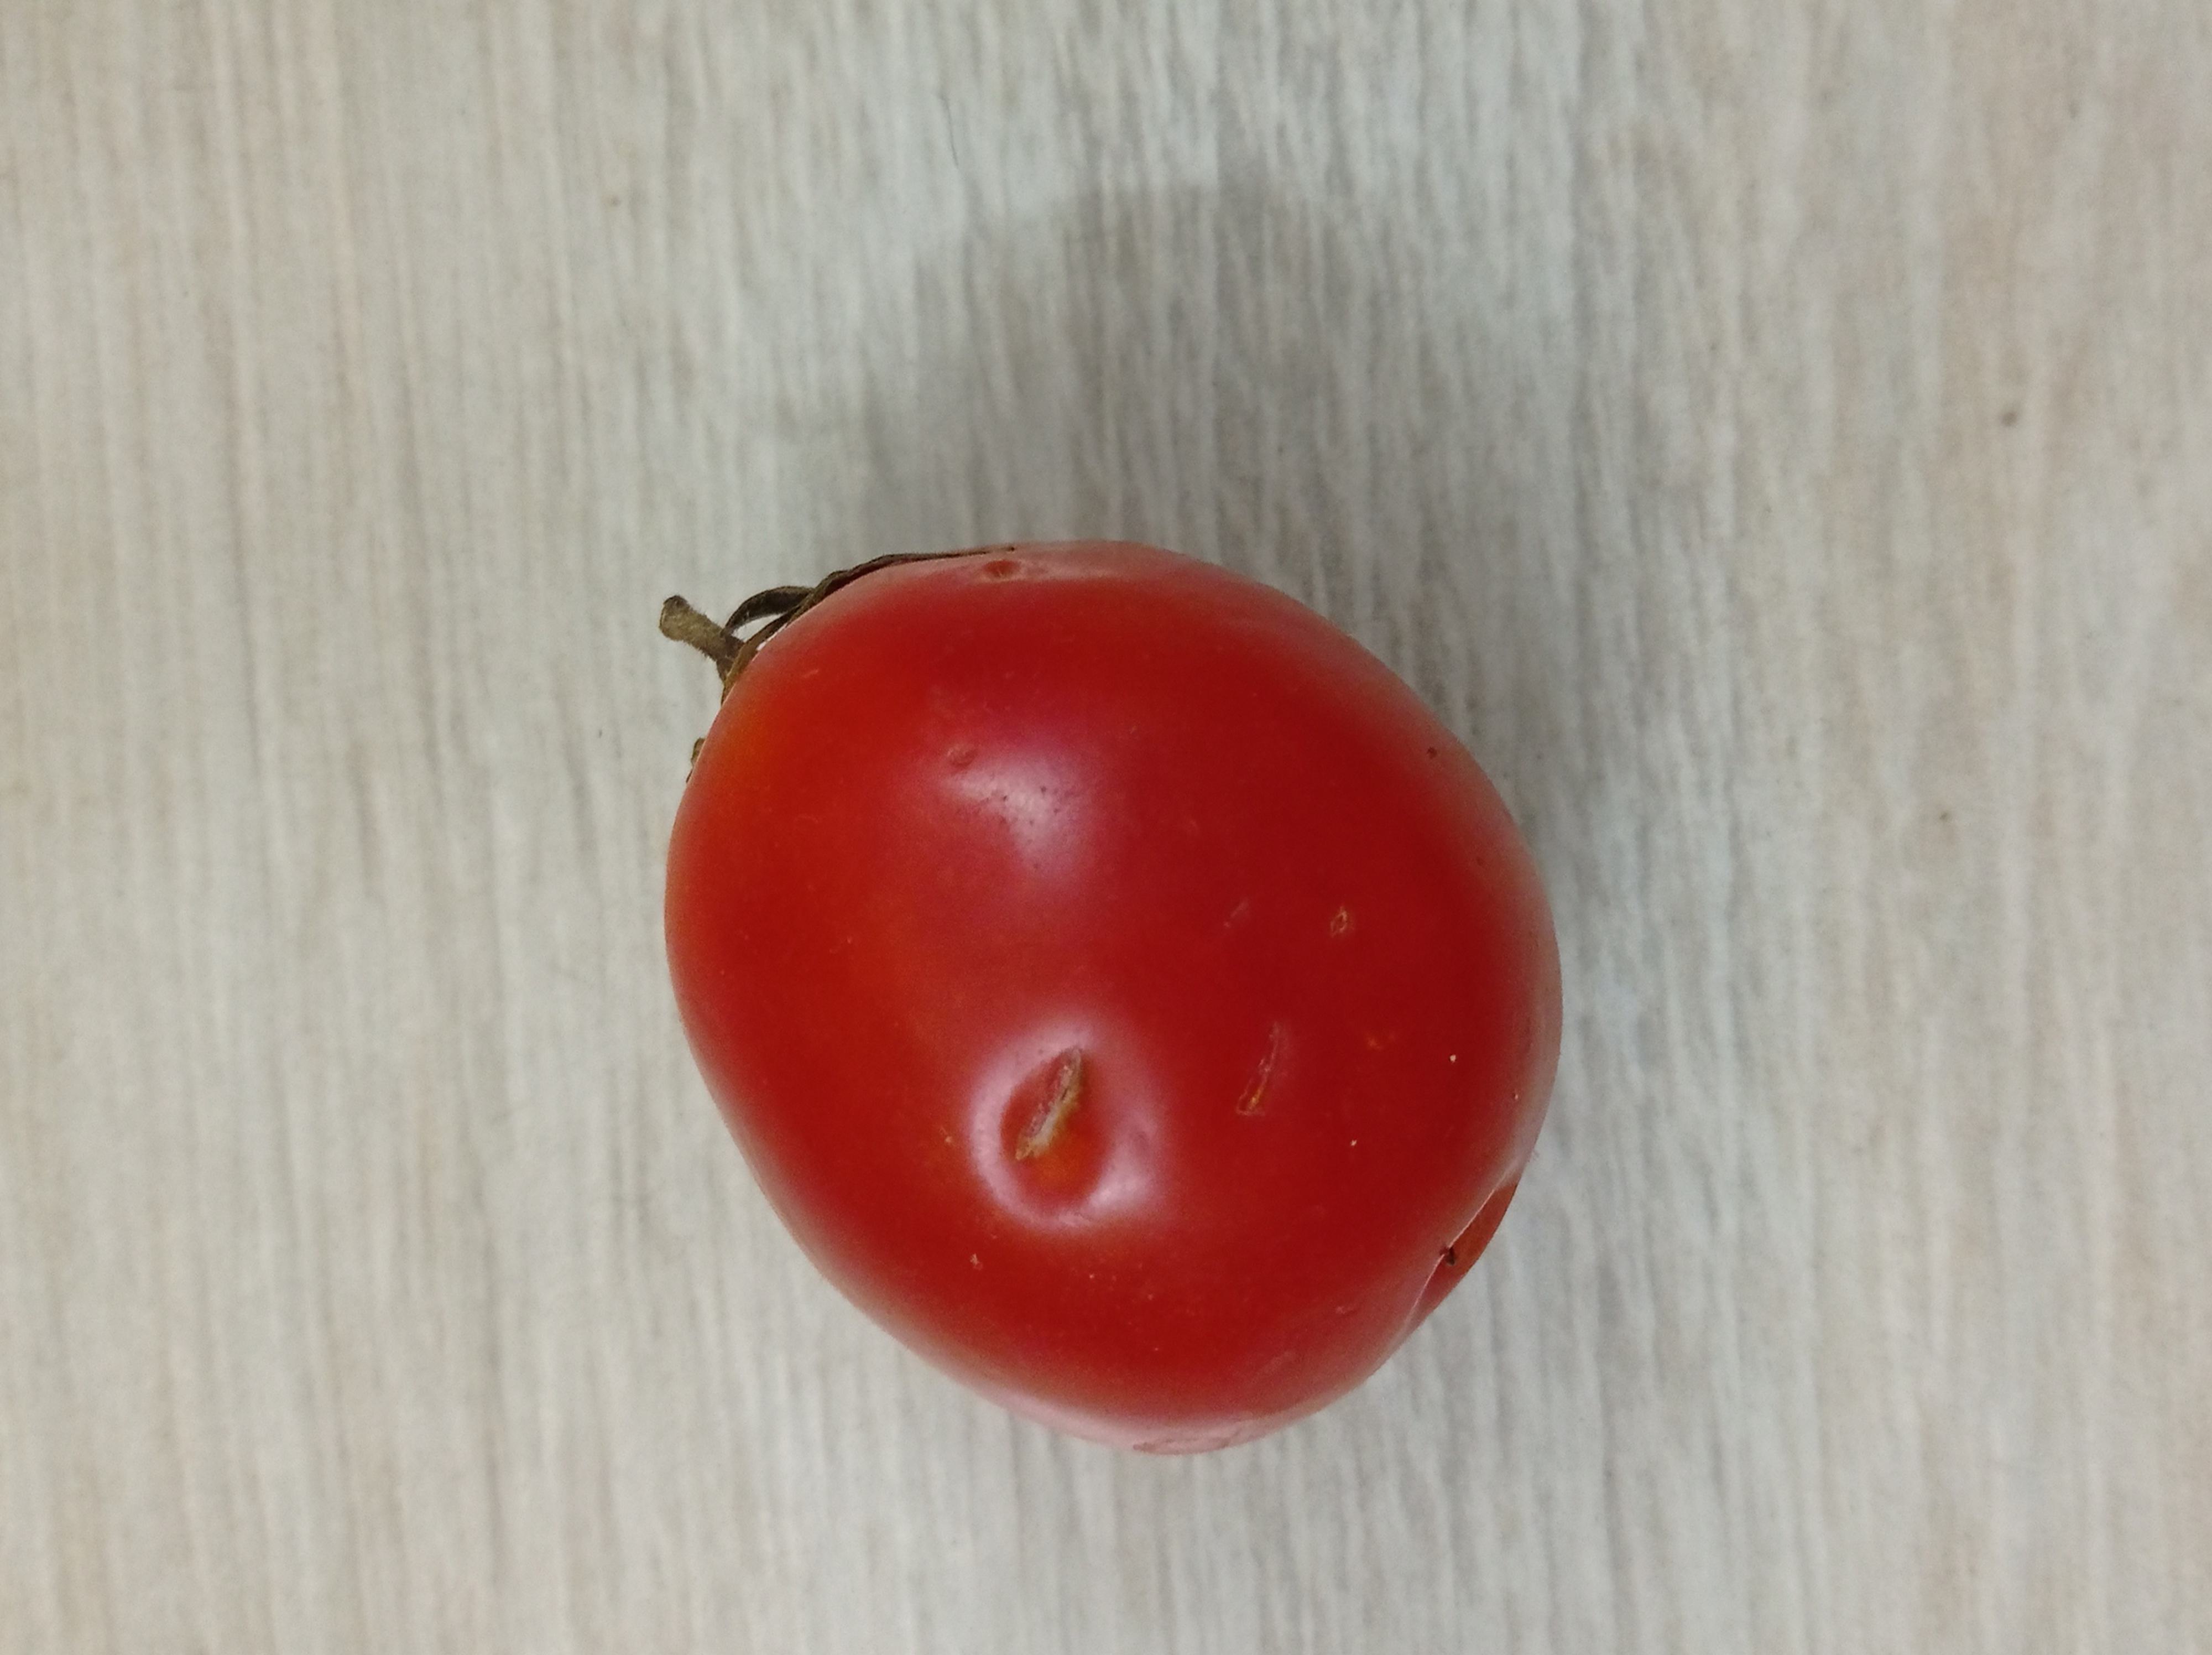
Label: Fresh